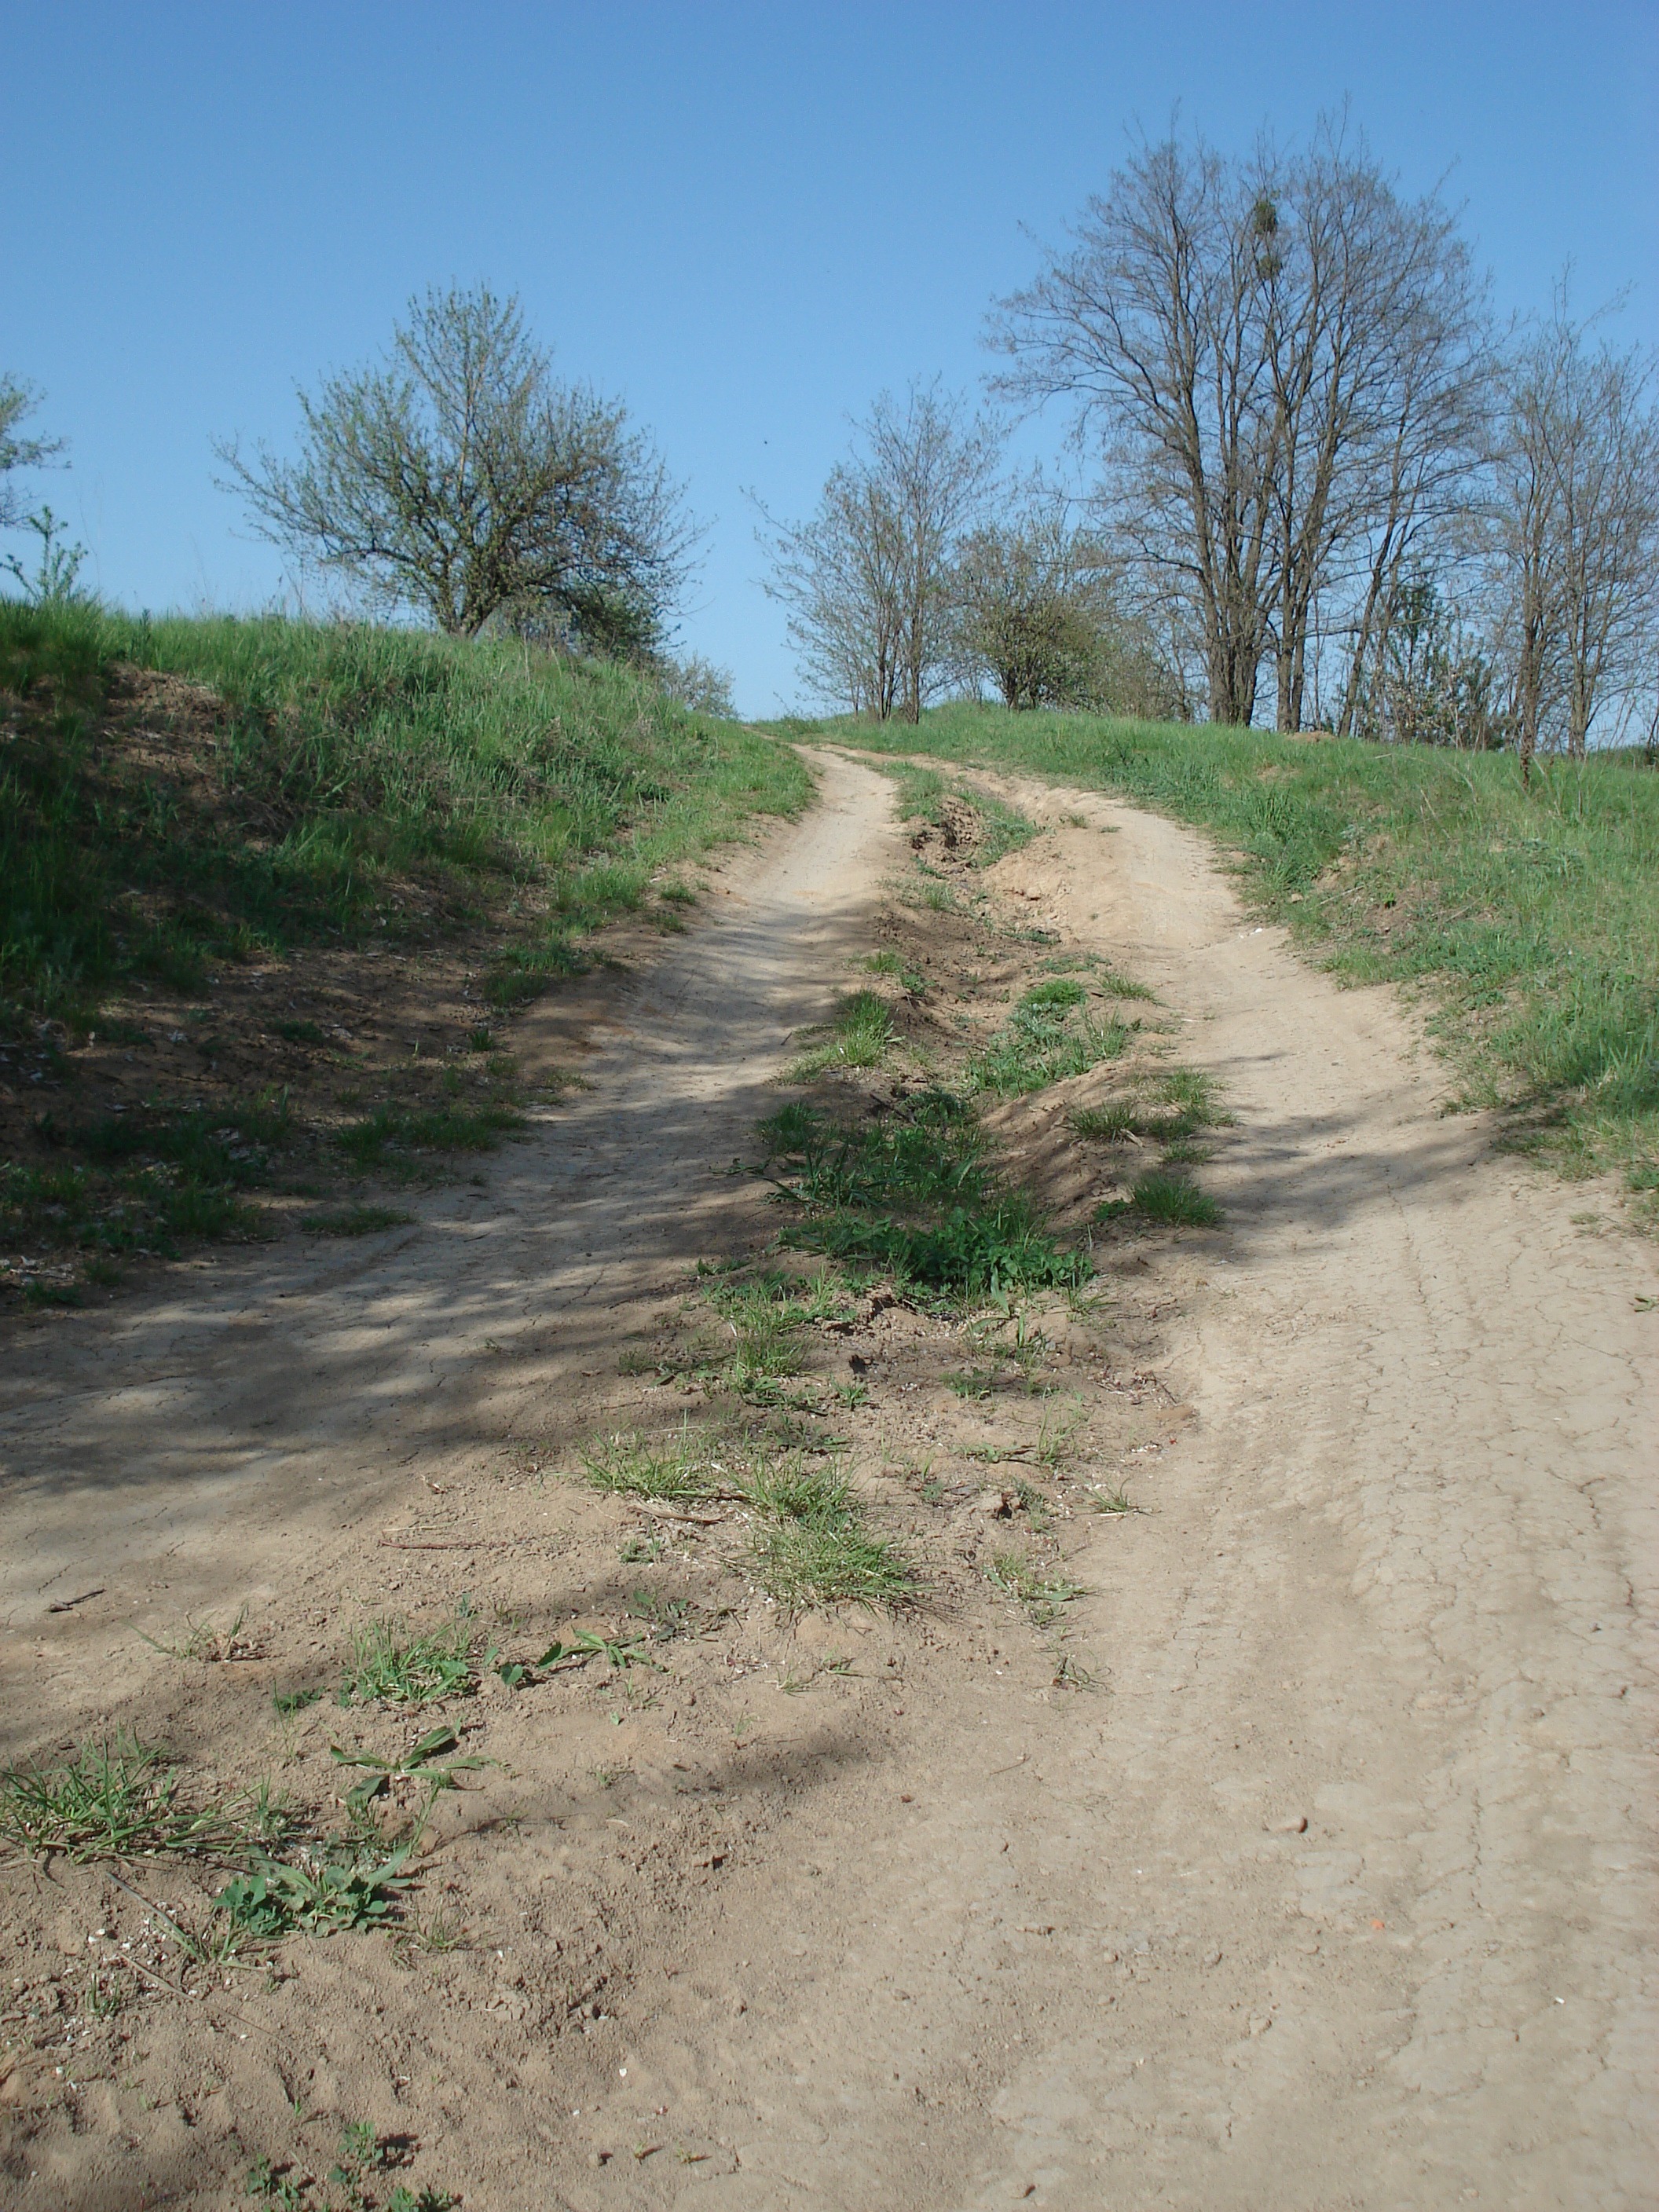
road, trail, prairie, hill, summer, dirt road, rural, soil, waterway, infrastructure, country lane, rural area, natural environment, nonbuilding structure, land lot, field path, farm track